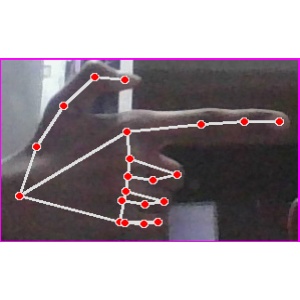
अक्षर: ब